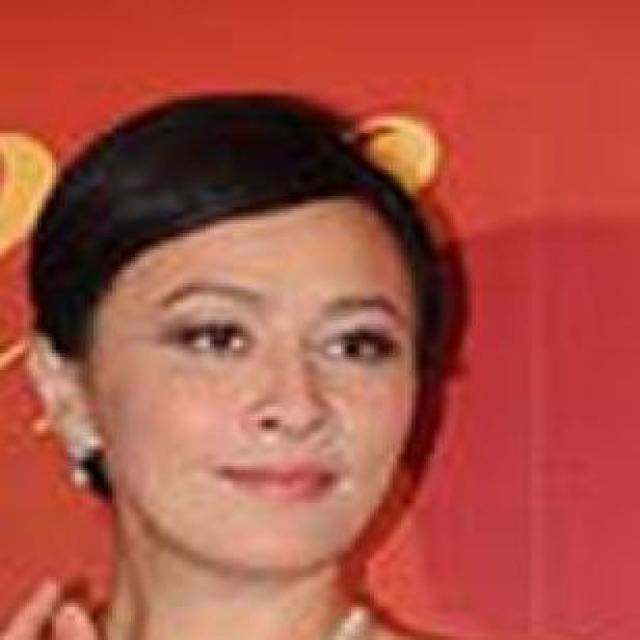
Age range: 21-44